Law enforcement in Canada

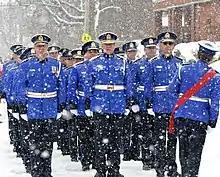
Quebec City police officers preparing for the city's Saint Patrick's Day parade in 2014

Police services in Canada are responsible for the maintenance of the King's peace through emergency response to and intervention against violence; investigations into criminal offences and the enforcement of criminal law; and the enforcement of some civil law, such as traffic violations. Constitutionally, the delivery of police services is the responsibility of provinces and territories, but every province except for Newfoundland and Labrador, which maintains the Royal Newfoundland Constabulary to police some of its urban communities, delegates this responsibility to municipalities. The federal government also maintains its own police service, the Royal Canadian Mounted Police, which provinces and territories can contract to provide provincial and municipal policing. Every Canadian territory and province, with the exceptions of Ontario and Quebec, relies on the RCMP to provide at least some provincial or municipal police services.